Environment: real
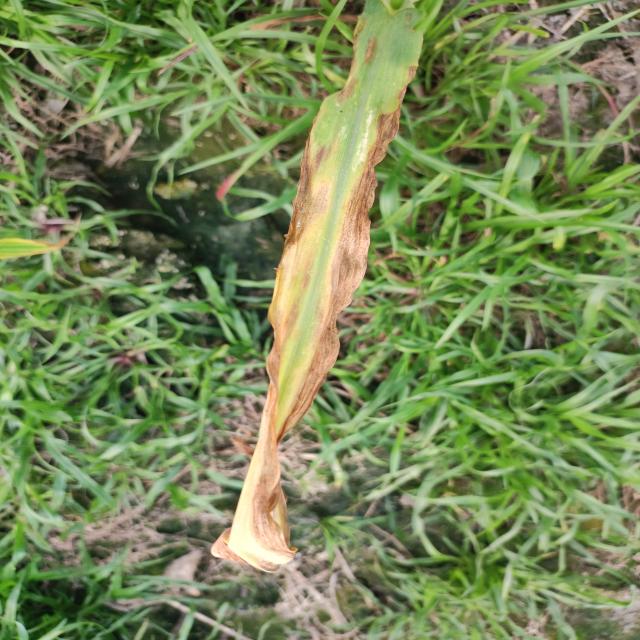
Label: potassium_deficiency